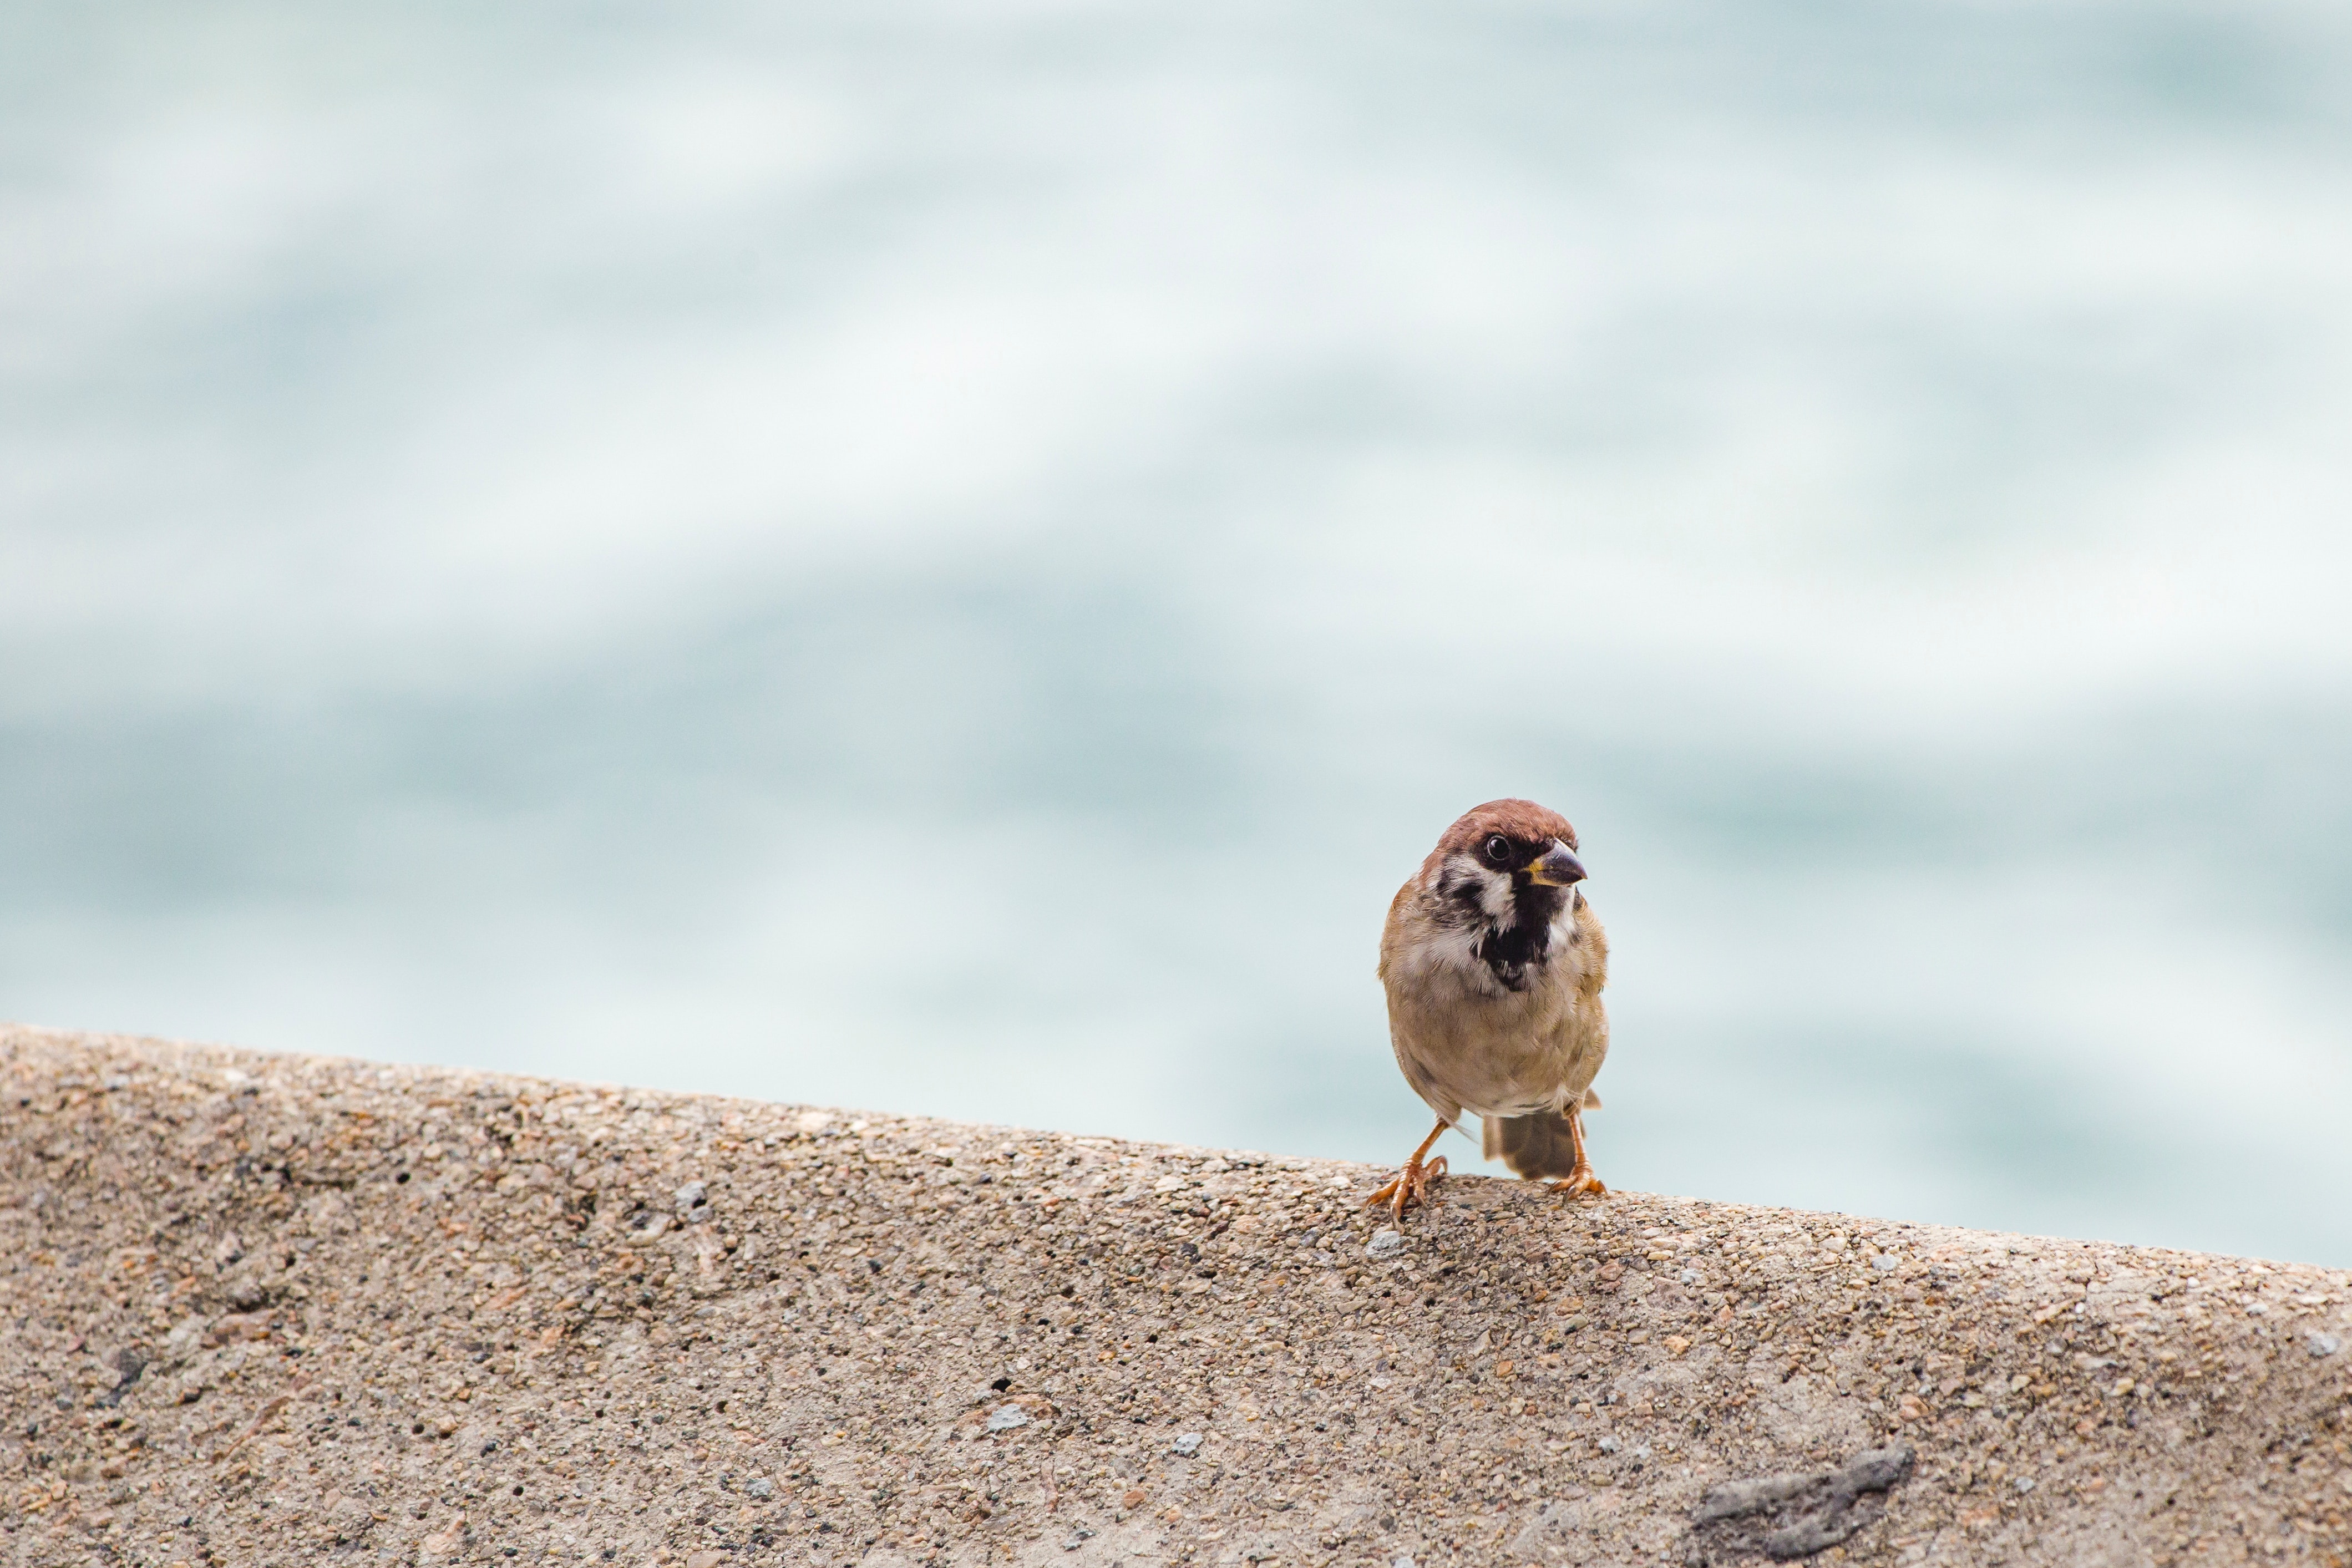
bird, beak, wildlife, sparrow, house sparrow, landscape, perching bird, fawn